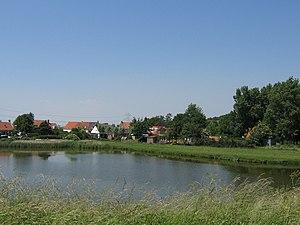
Ellewoutsdijk est un petit village de la commune de Borsele, dans la province néerlandaise de Zélande. Jusqu'au 1ᵉʳ janvier 1970, Ellewoutsdijk était une commune indépendante. Le village, avec ses 410 habitants, est le plus petit de la commune.